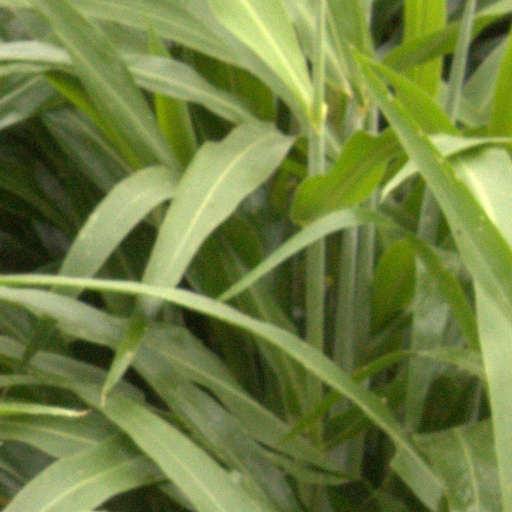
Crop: sorghum